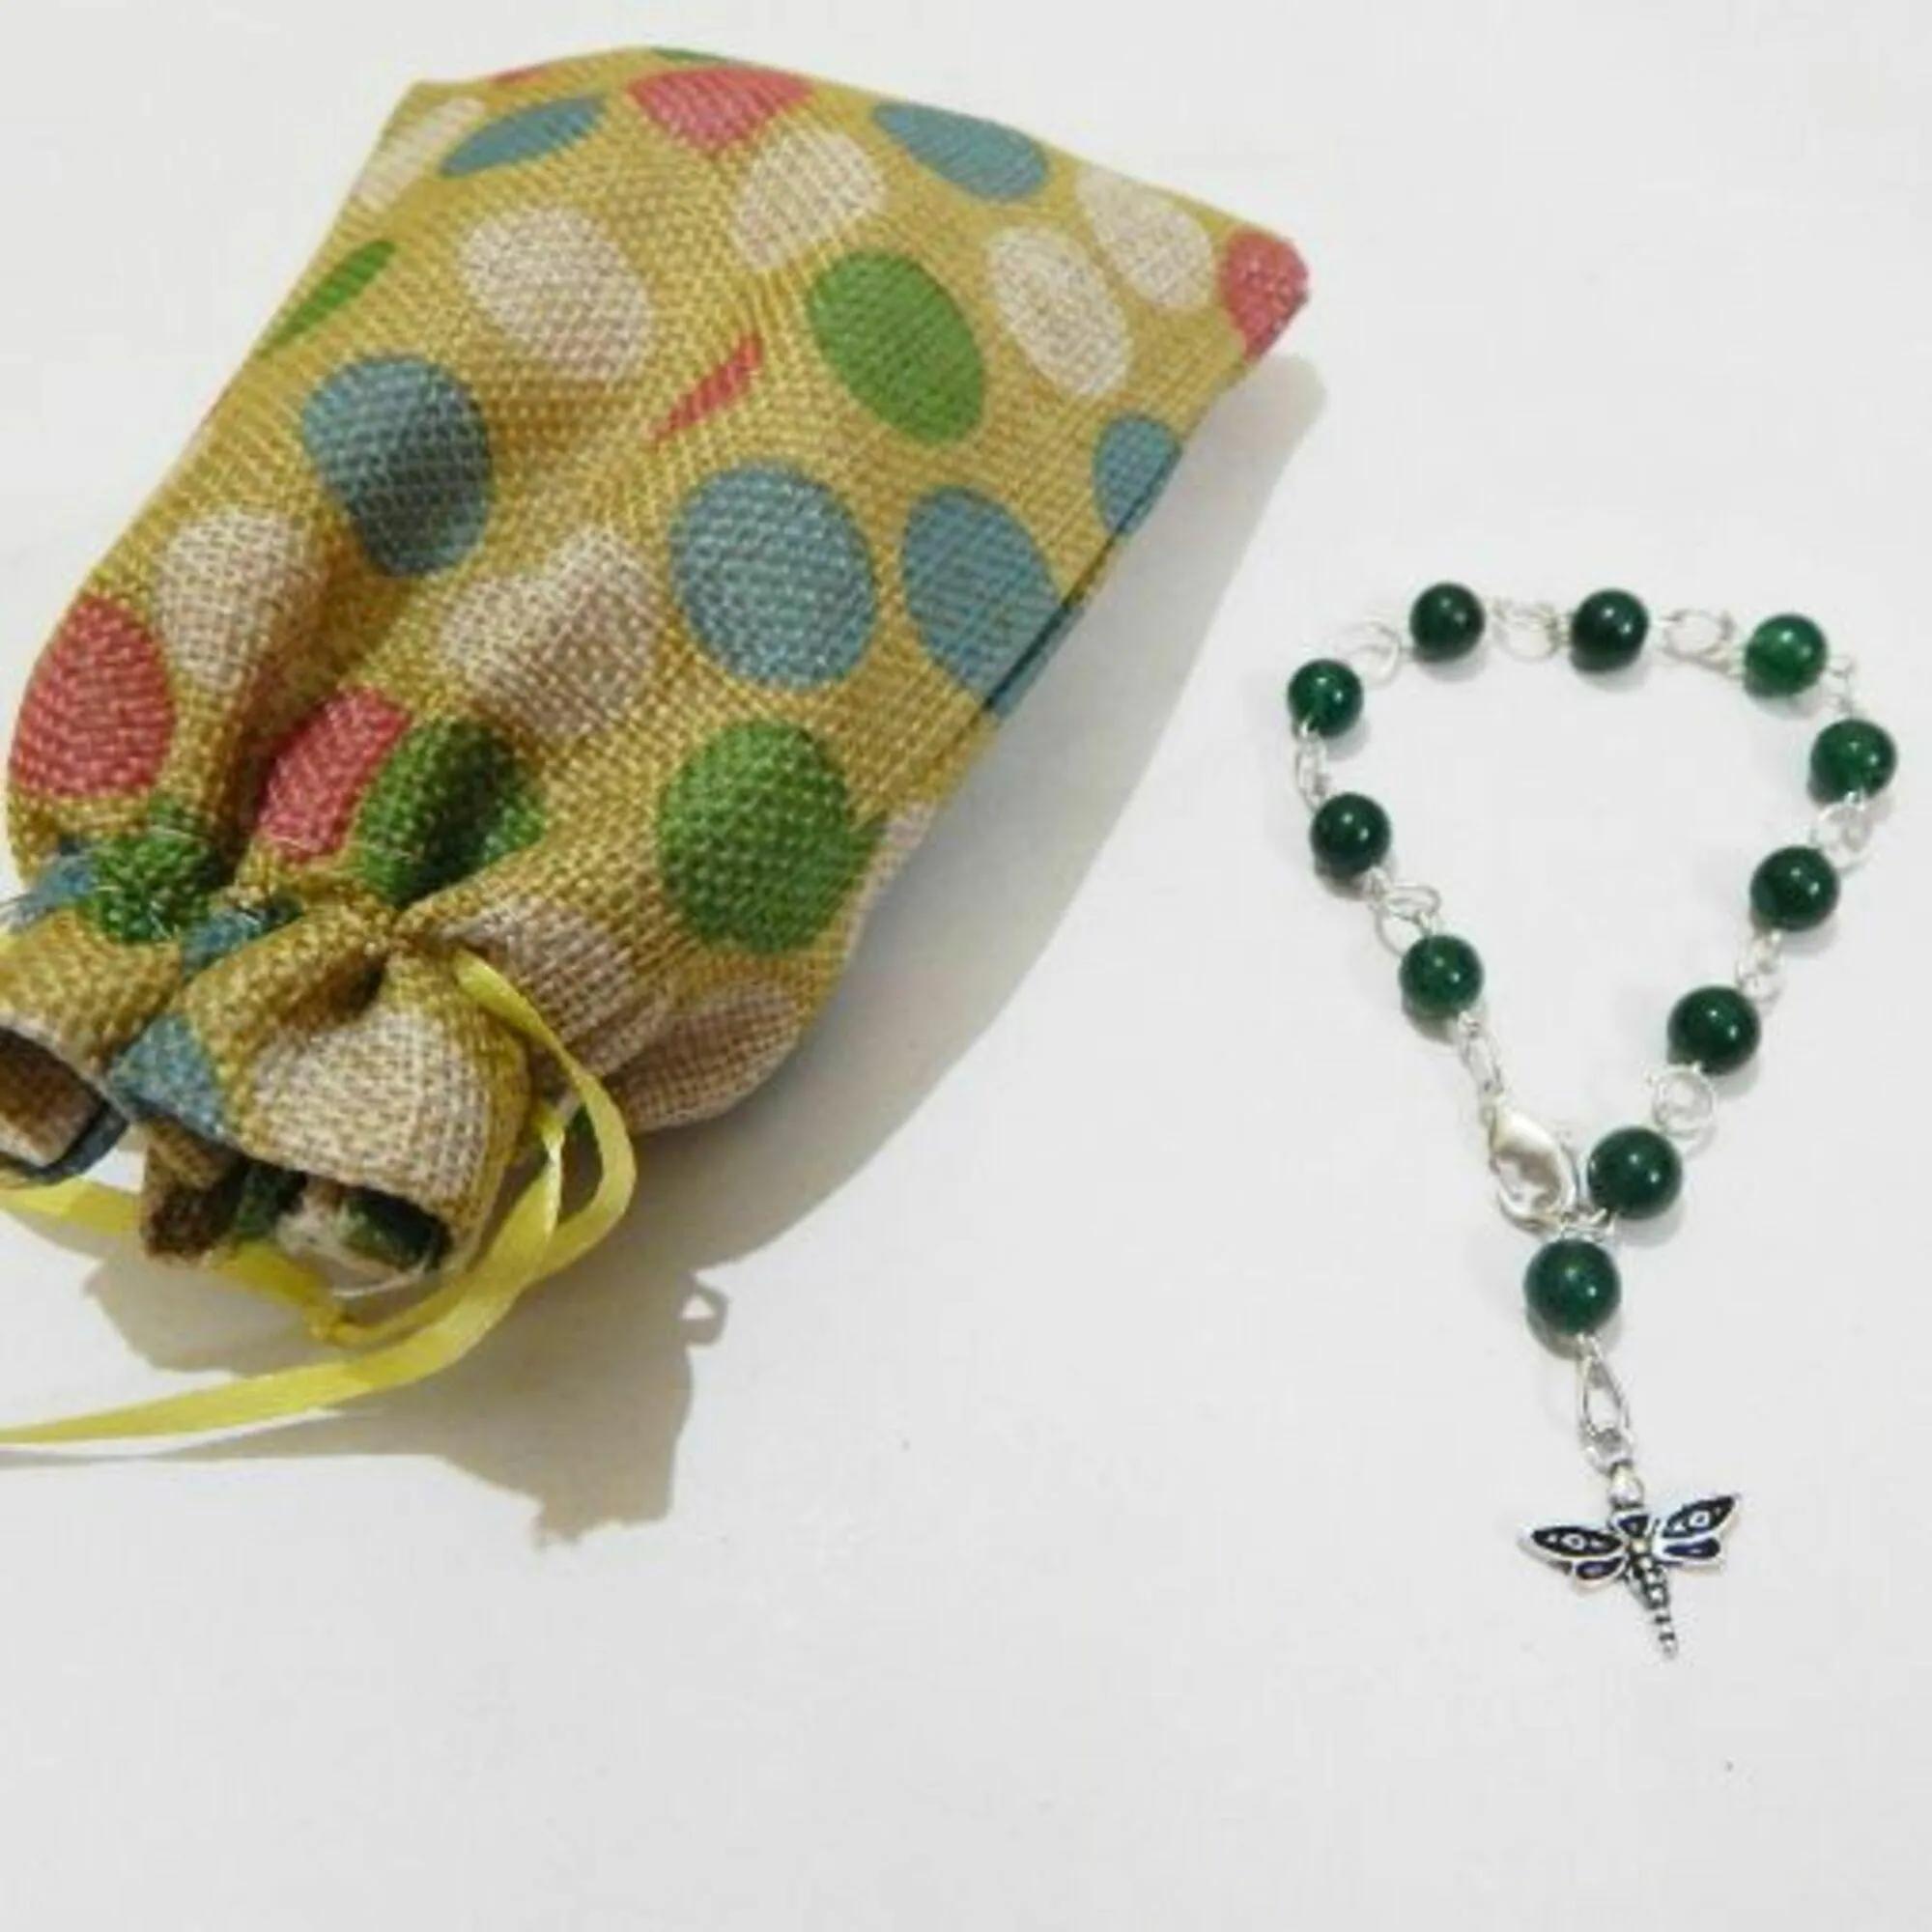
Jaya Vision Enterprises Gemstone Green Aventurine Beads with Charm Bracelet
Type: Bracelets
Brand: JAYA VISION ENTERPRISES
Price: Rs. 540
 Green Aventurine Beads Bracelet for Heart ChakraGreen Aventurine Beads with Gold Polish Copper metal ring & charm.Green Aventurine help in emotional healing and preparing one for growth. It associates one to tree of life. Its positive energy heals emotional trauma, reduces anxiety.Helps in Vision and Heart aliments, it also improves general well being. "